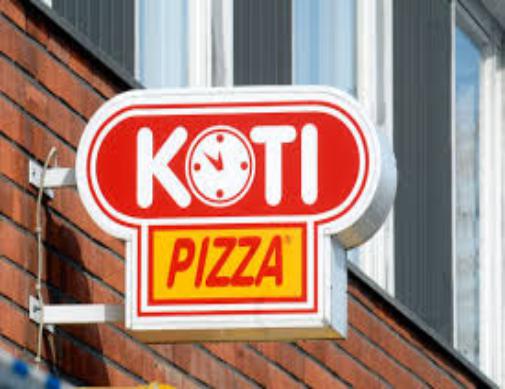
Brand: Kotipizza
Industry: Food